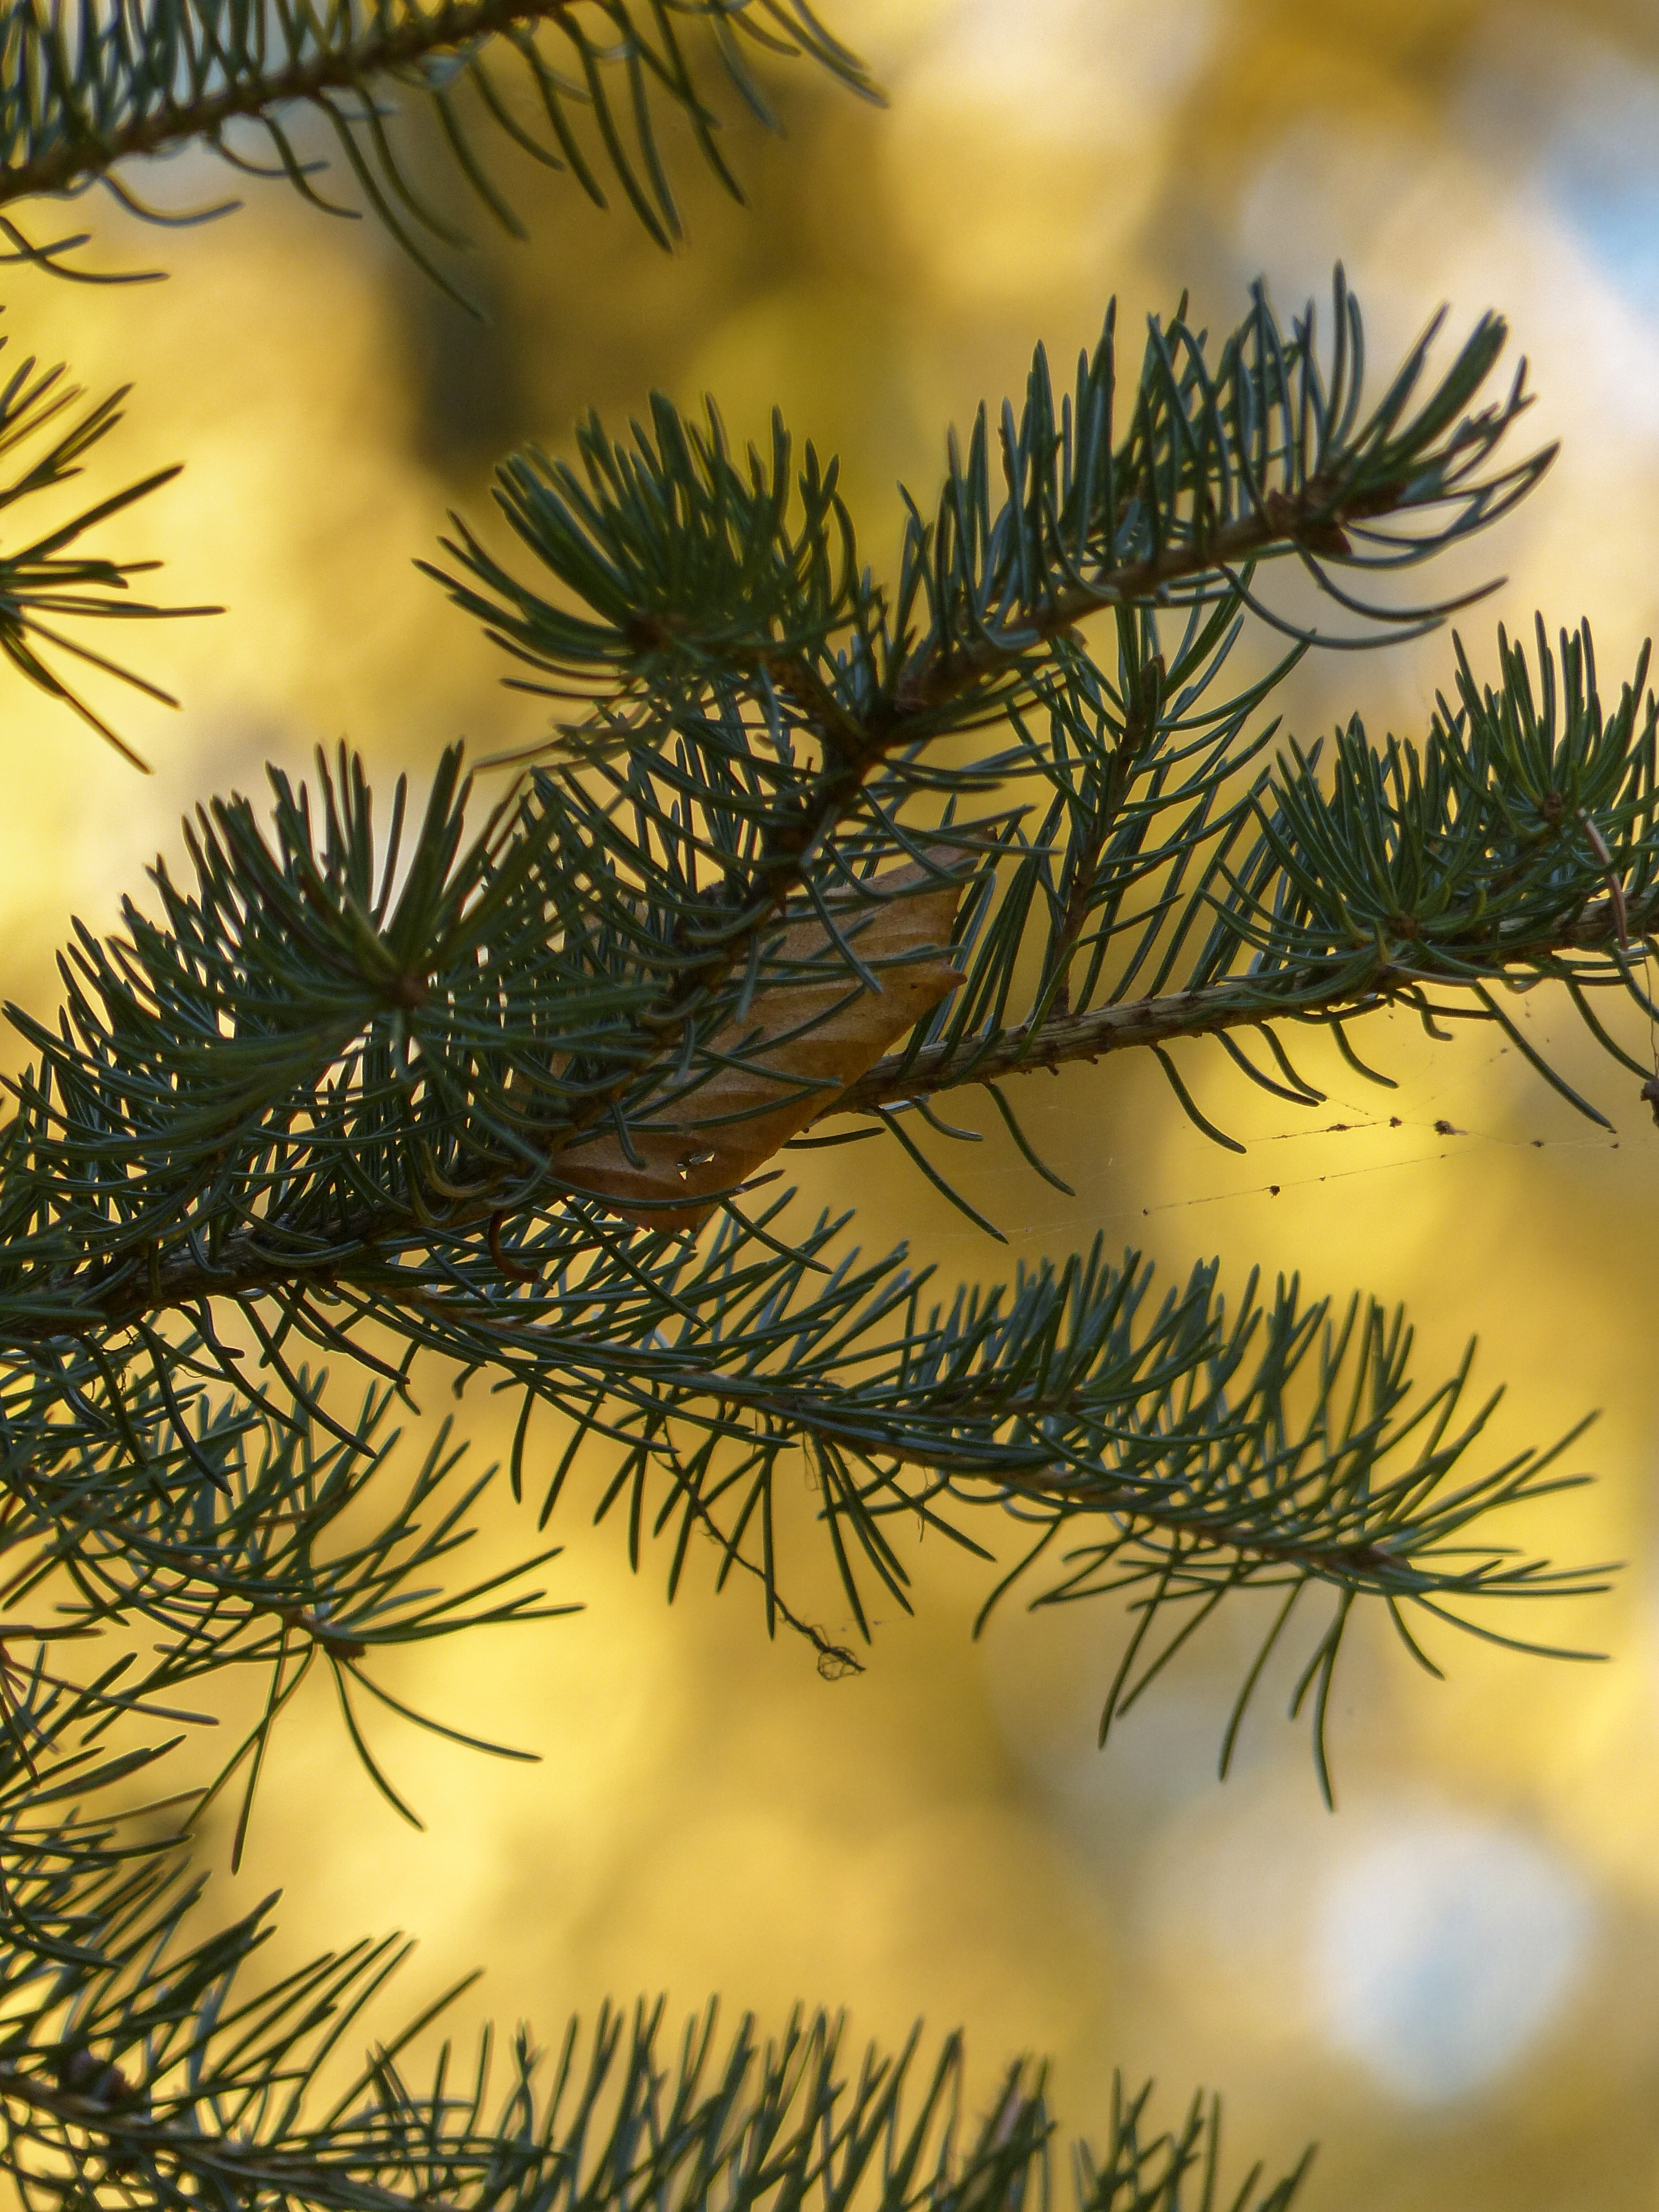
tree, nature, forest, branch, plant, meadow, leaf, fall, flower, macro, autumn, botany, fir, flora, christmas tree, season, twig, conifer, close up, christmas decoration, free photos, outdoors, spruce, needles, larch, back light, pine family, grass family, woody plant, land plant, arecales